Highest unclimbed mountain

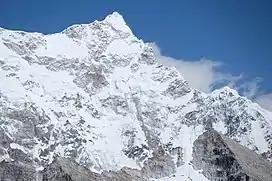
Summit of Gangkhar Puensum from Gophu La pass, Bhutan

The mountain most widely claimed to be the highest unclimbed mountain in the world in terms of elevation is Gangkhar Puensum. It is in Bhutan, on or near the border with China. In Bhutan, the climbing of mountains higher than has been prohibited since 1994. The rationale for this prohibition is based on local customs that consider this and similar peaks to be the sacred homes of protective deities and spirits, and the lack of high-altitude rescue resources from any locale closer than India. The prohibition was further expanded in 2003 when mountaineering of any kind was disallowed entirely within Bhutan. Gangkhar Puensum will likely remain unclimbed so long as the government of Bhutan prohibits it.